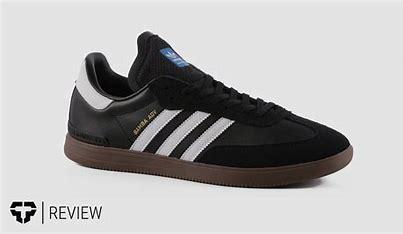
Brand: adidas
Model: Sambarose Skate